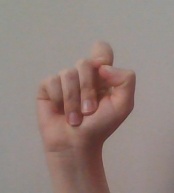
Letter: fa